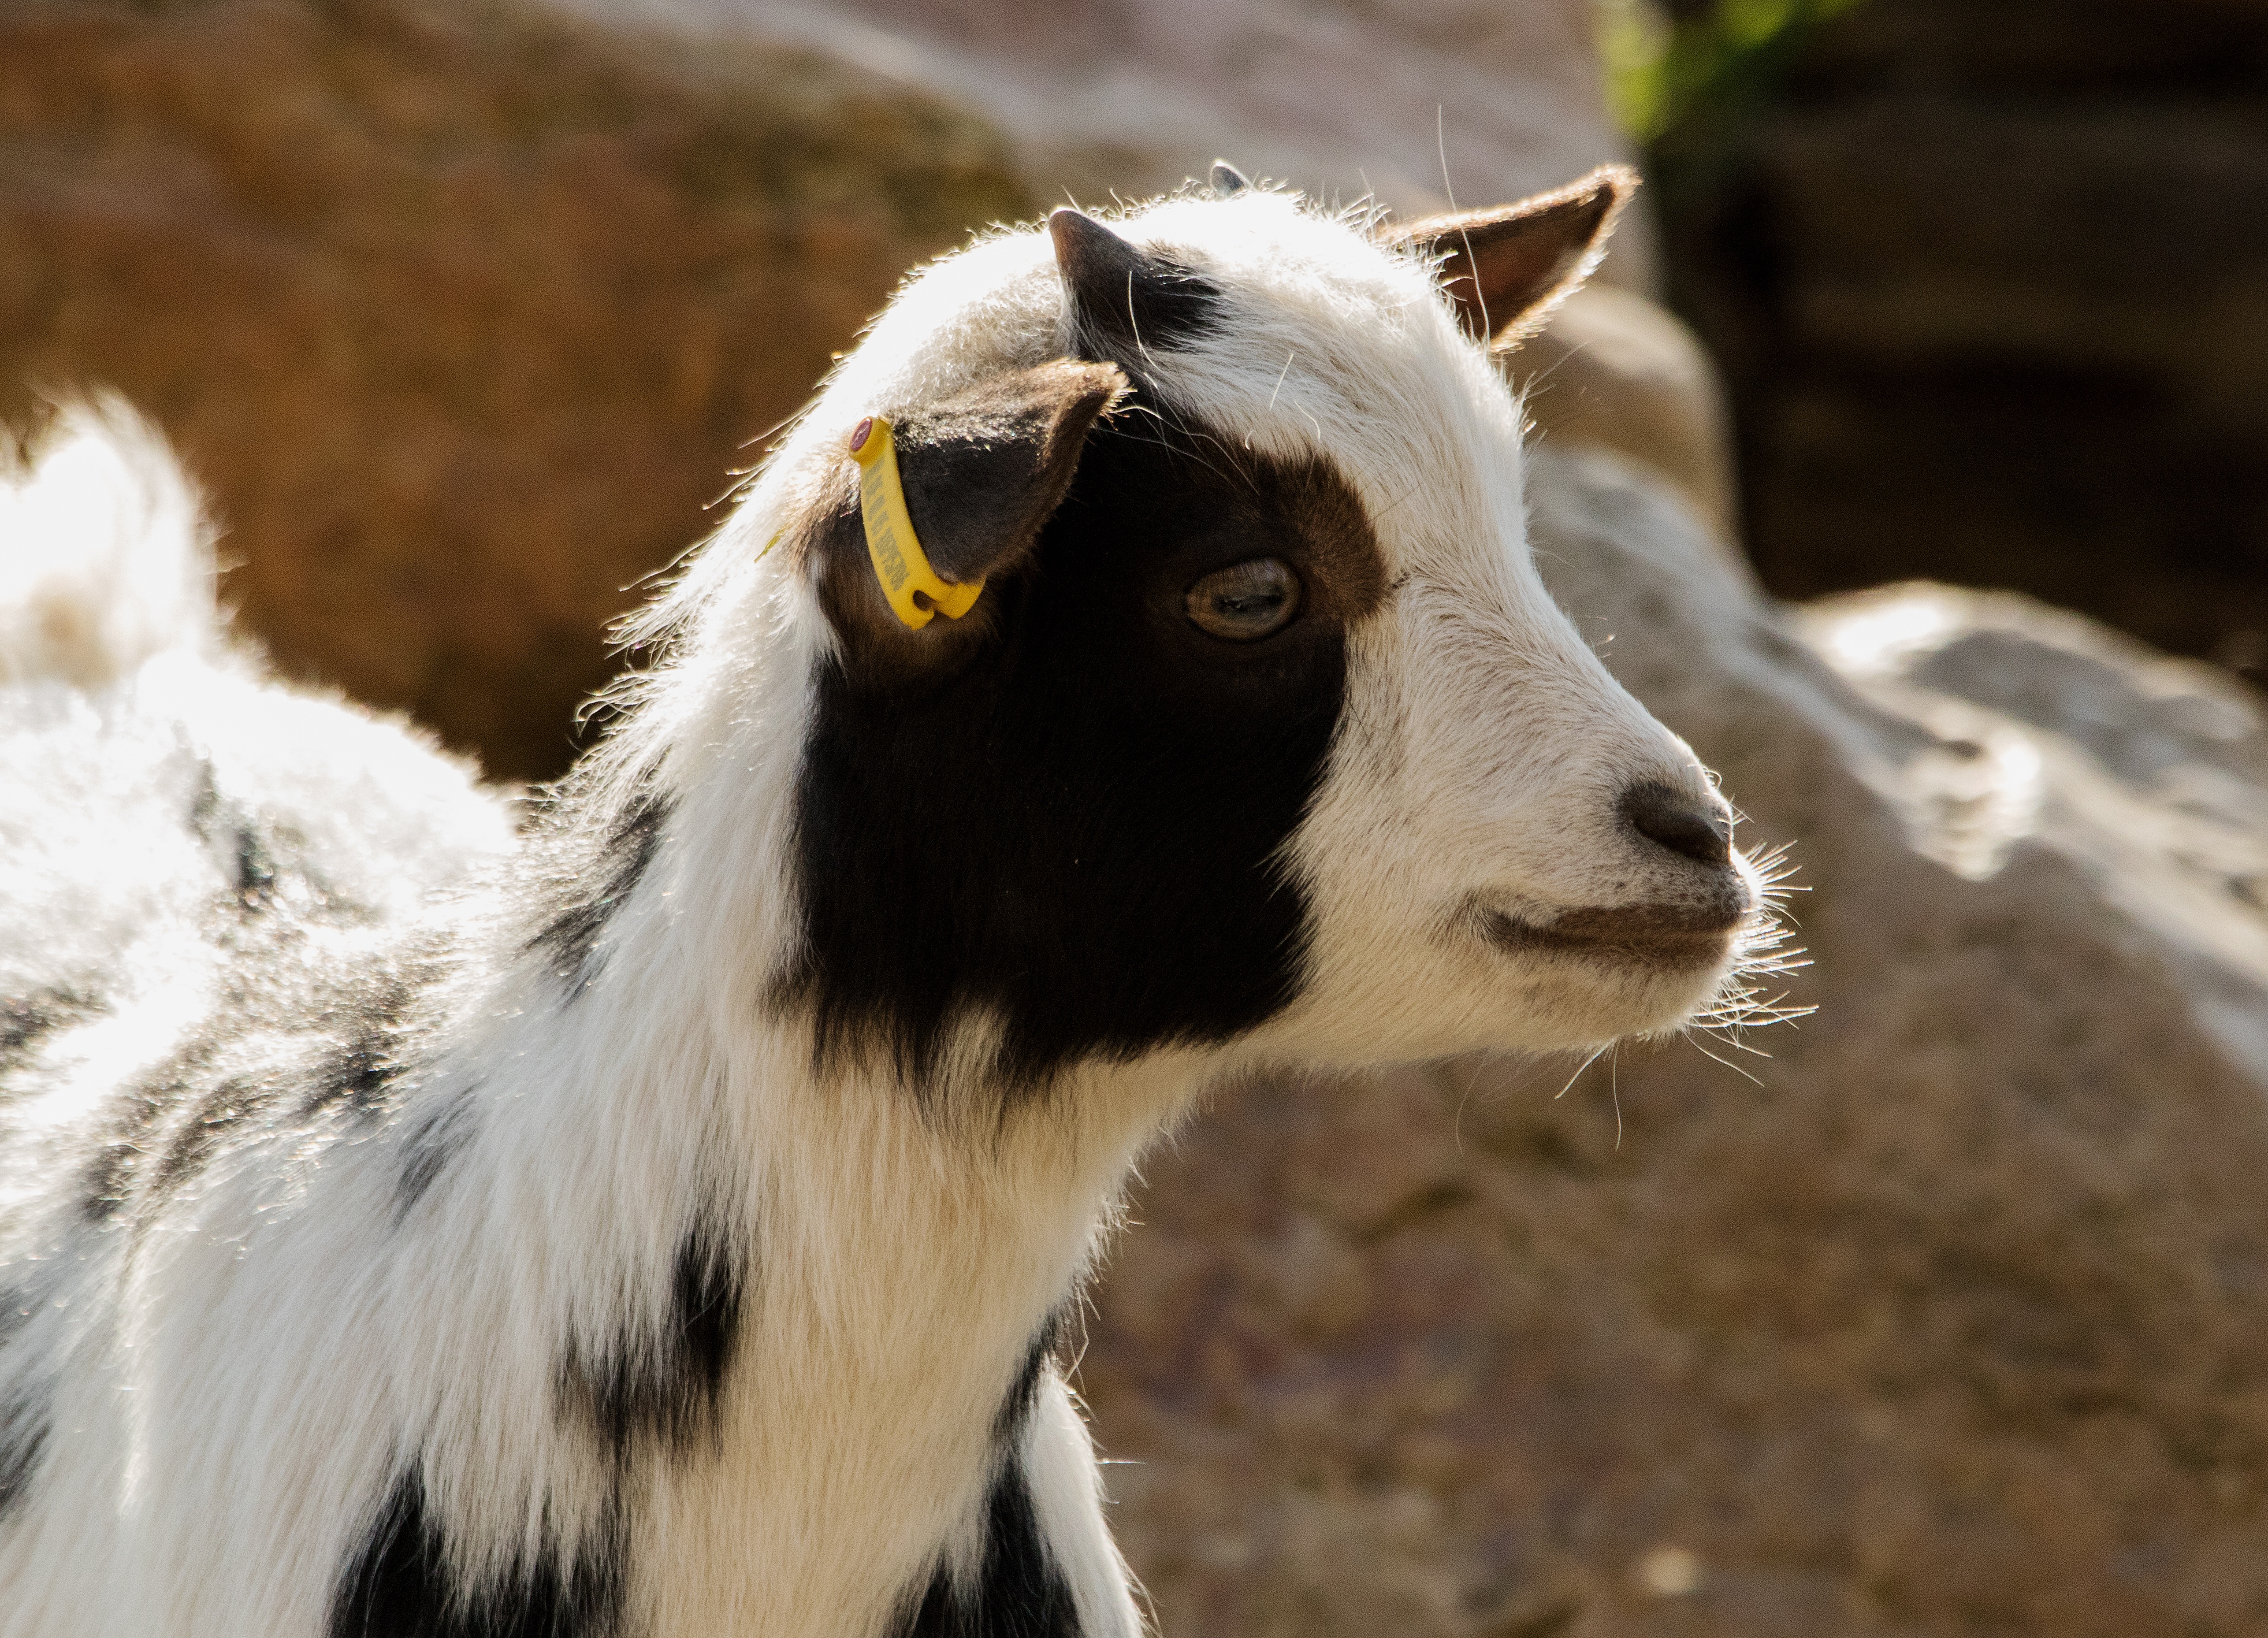
wildlife, goat, zoo, horn, pasture, livestock, sheep, mammal, fauna, mountain goat, close up, enclosure, goats, vertebrate, sheeps, horns, domestic goat, billy goat, cattle like mammal, cow goat family